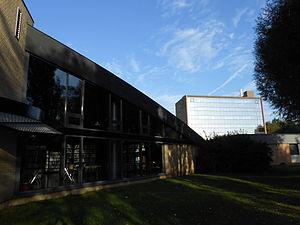
École centrale de Lille école d'ingénieurs (France)
La Cité scientifique est le quartier universitaire et campus scientifique de la technopole Villeneuve-d'Ascq, commune de la Métropole Européenne de Lille, créé en 1964.